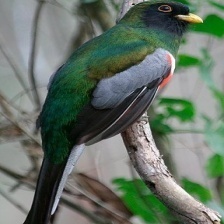
Species: ELEGANT TROGON
Scientific name: TROGON ELEGANS